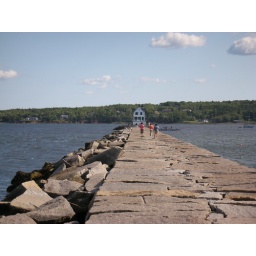
the girls leading the way while walking the breakwater in rockland...